Ontario Provincial Police

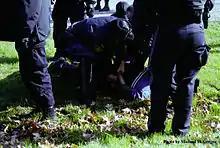
An anti-reclamation protester is arrested by members of the OPP after attempting to breach a police line during the Caledonia land dispute in 2006

The OPP provides police services to the provincial government - patrolling provincial highways and waterways, investigating multijurisdictional crimes, and protecting high-profile government officials - under provincial mandate, and to municipalities and First Nations under contract.